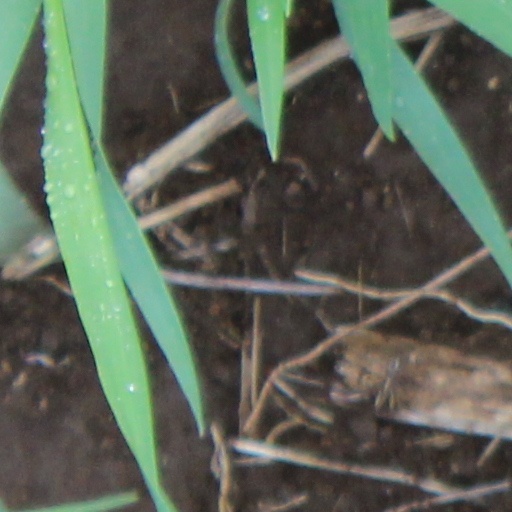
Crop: wheat